DKZ

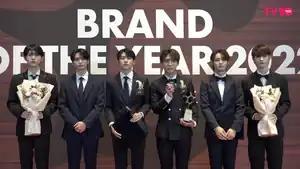
DKZ in September 2022From L–R: Sehyeon, Kyoungyoon, Jaechan, Jonghyeong, Mingyu, and Giseok.

DKZ (formerly Dongkiz; , stylized in all caps) is a South Korean boy band formed and managed by Dongyo Entertainment. The group comprises Sehyeon, Mingyu, Jaechan, Jonghyeong, and Giseok, and previously Wondae, Munik, and Kyoungyoon, until they departed from the group in March 2022, February and August 2023, respectively.